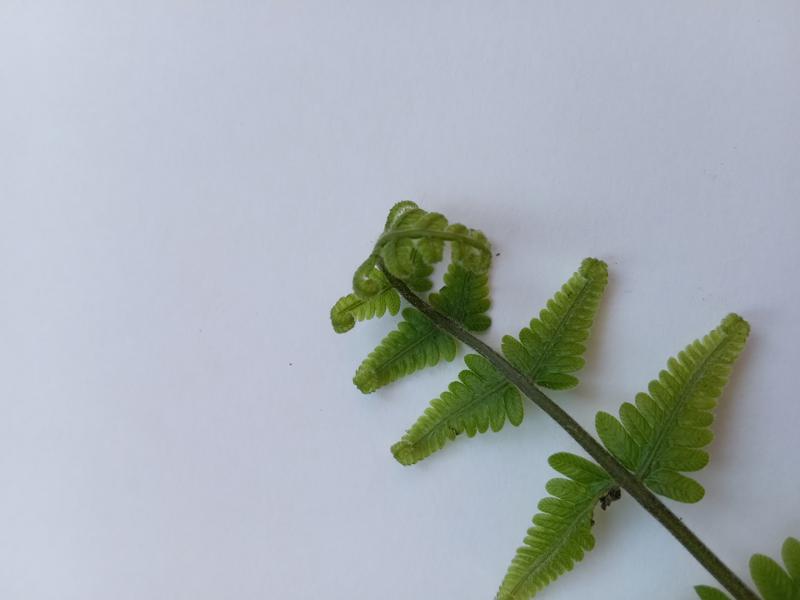
Weed species: Pteris vittata